Presidency of Dilma Rousseff

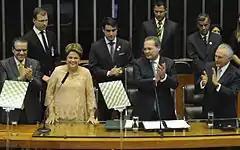
Dilma during the Constitutional Commitment ceremony, the reading of the Term of office and the address to the National Congress

Dilma's re-election was announced at 8:27 p.m. on 26 October 2014, when 98% of the polls had already been counted. On the same day, in her first speech after being re-elected, she declared in Brasília that she would be open to dialog, that her re-election was a "vote of hope given by the people" and that "the first and most important" reform she intends to carry out will be political. According to Luiz Inácio Lula da Silva, Dilma was sad to be re-elected.